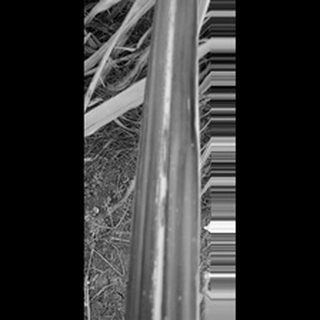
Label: sugarcane_red_rot